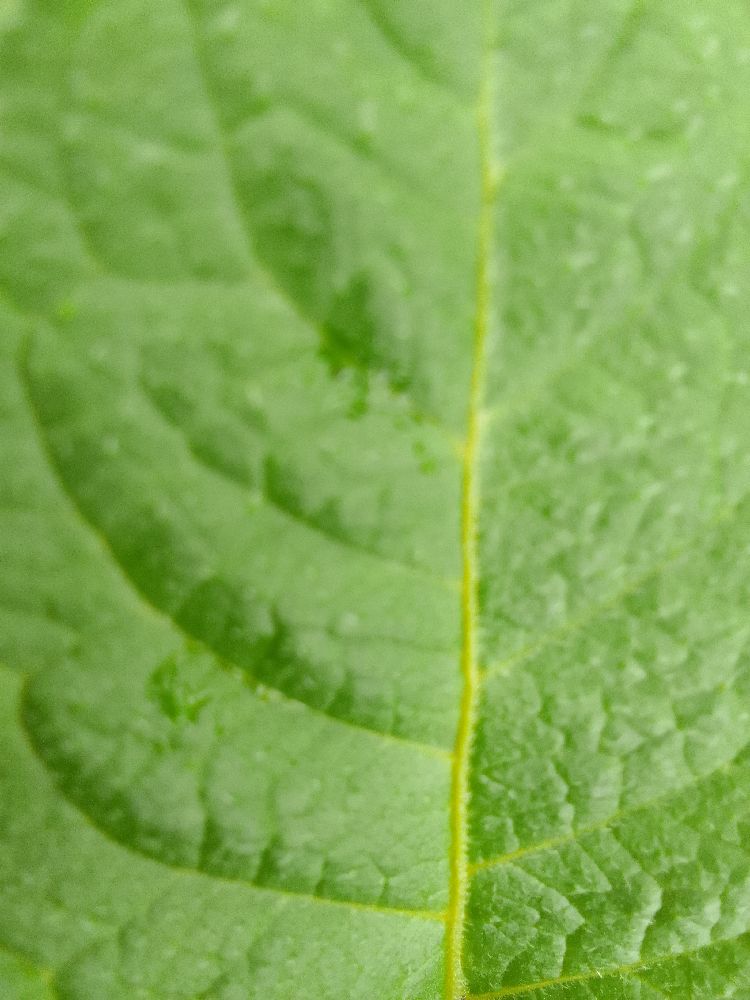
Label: Healthy